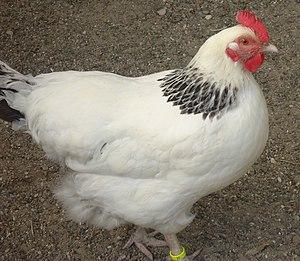
Poule Bourbonnaise
La bourbonnaise est une race de poule domestique.